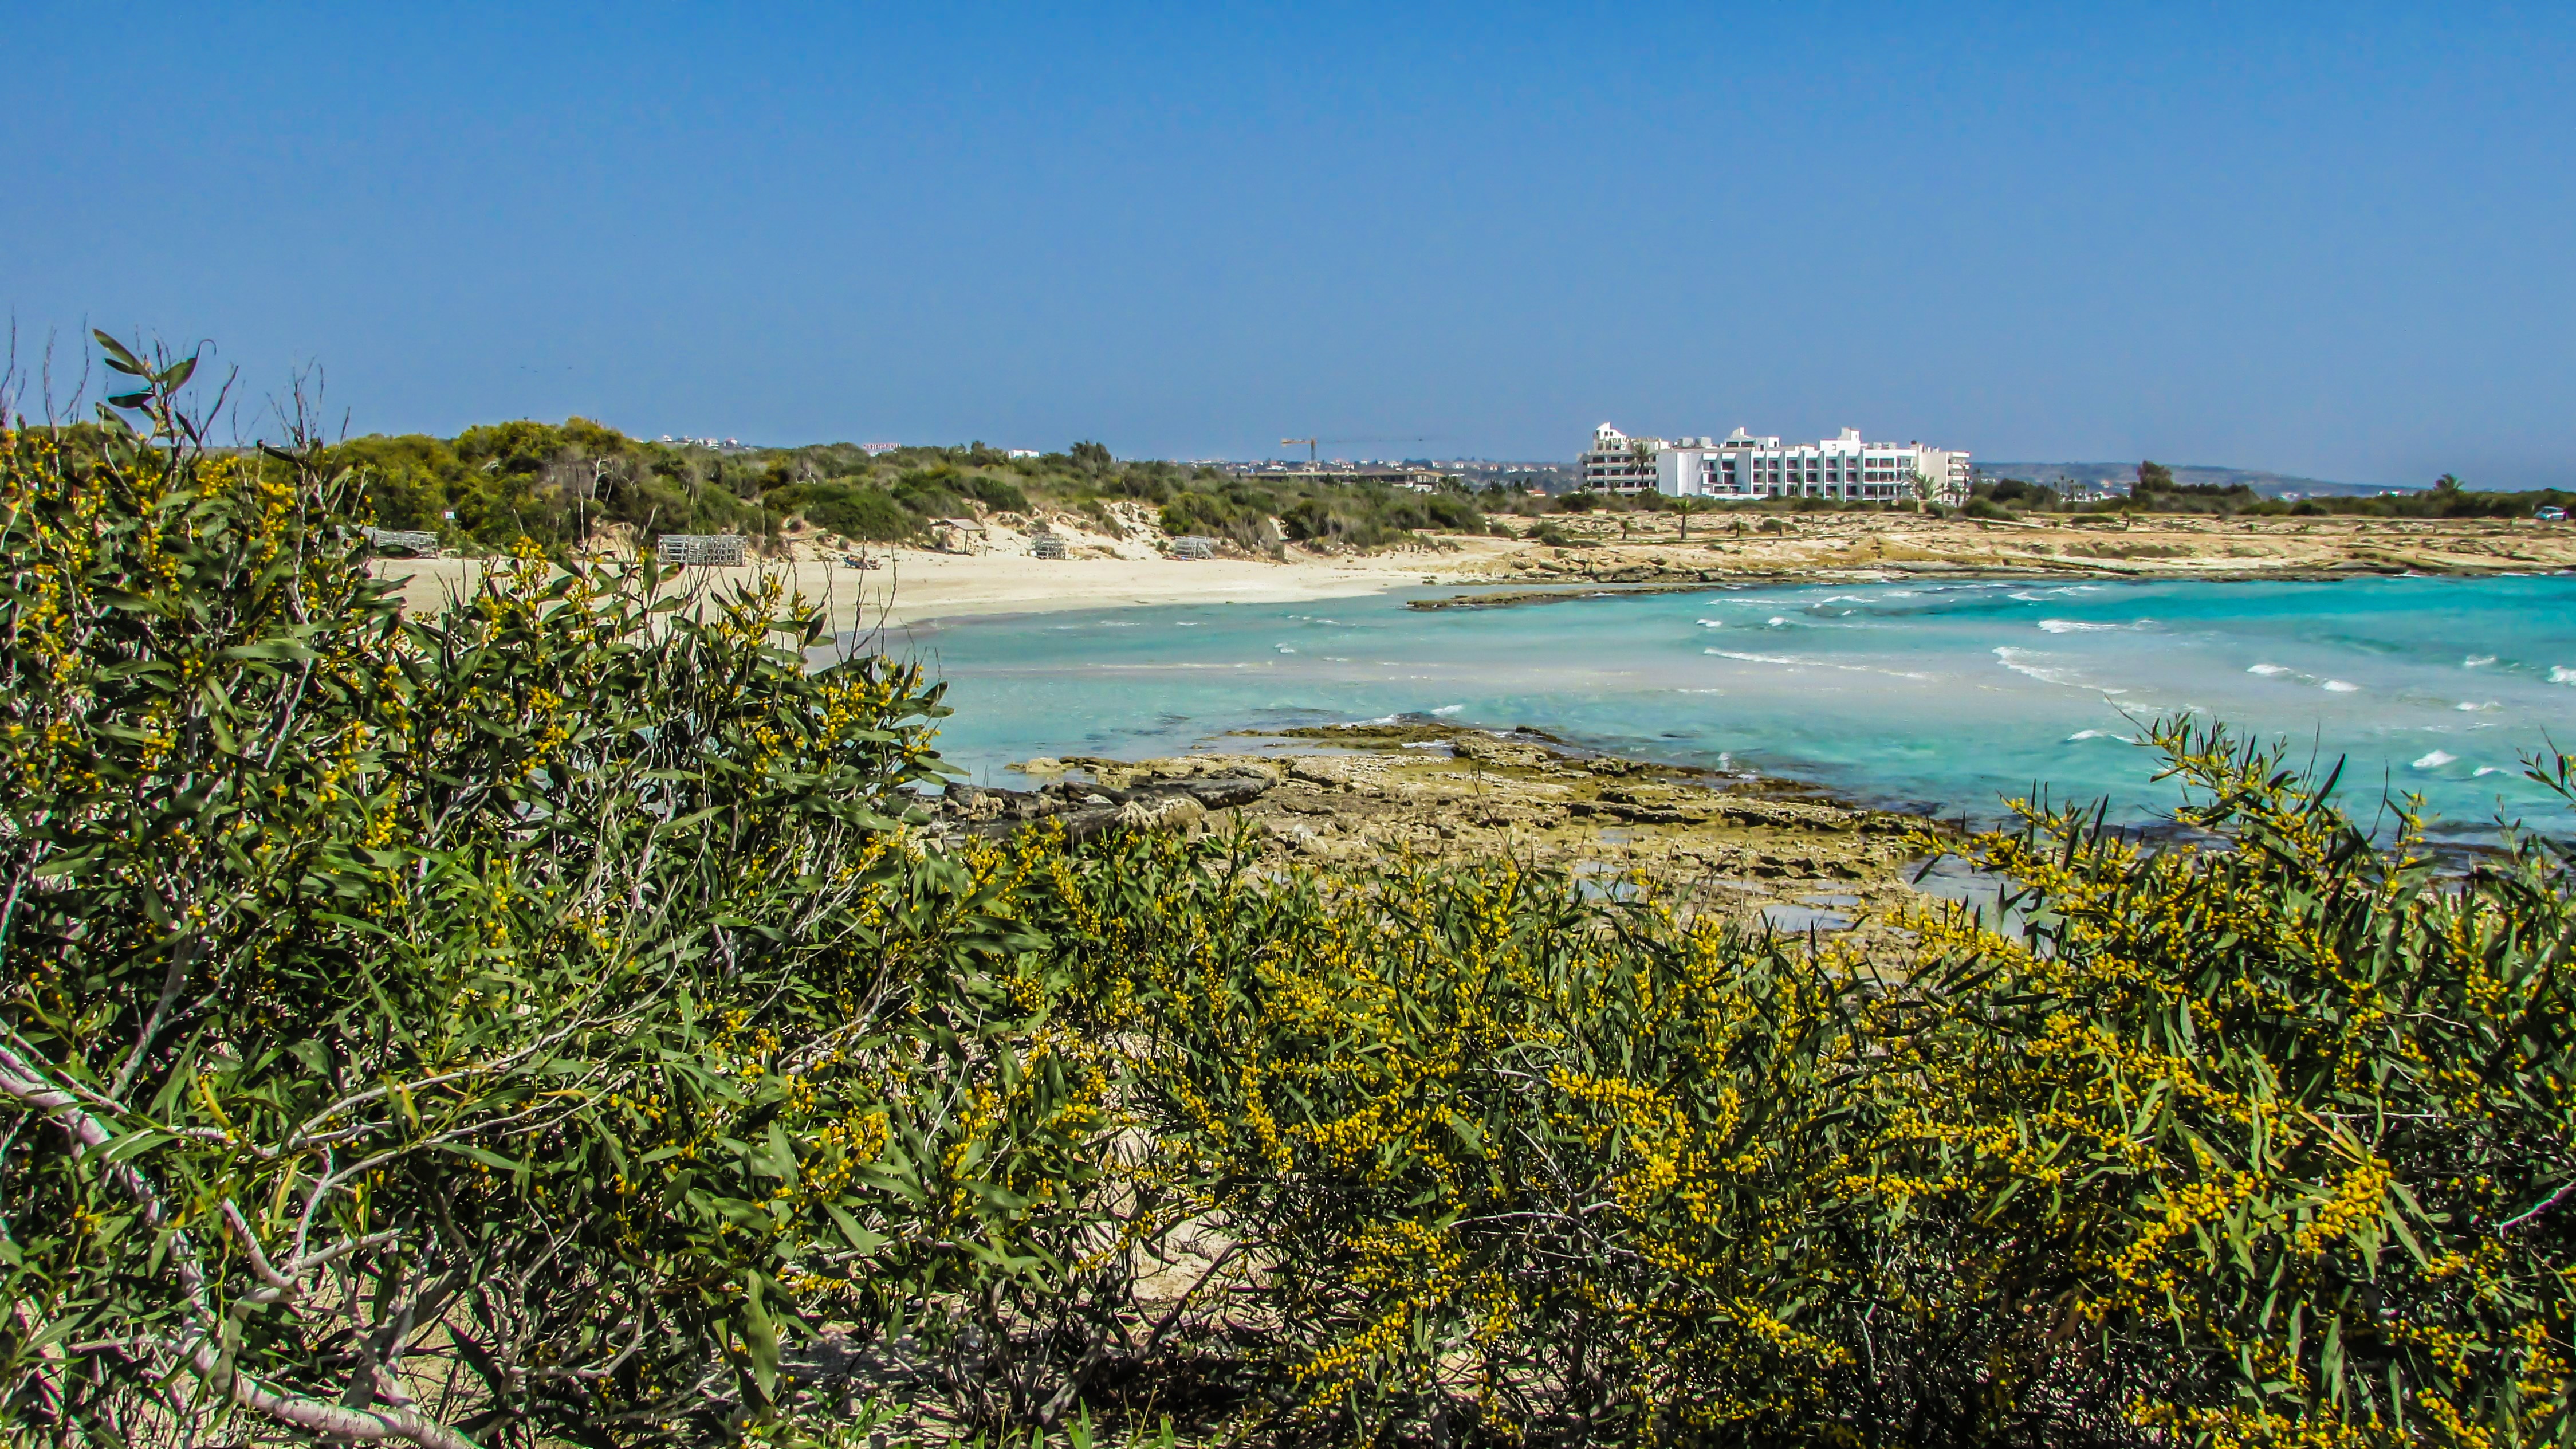
beach, sea, coast, ocean, shore, vacation, cove, holiday, lagoon, bay, terrain, body of water, resort, habitat, tropics, cyprus, cape, ayia napa, lanta beach